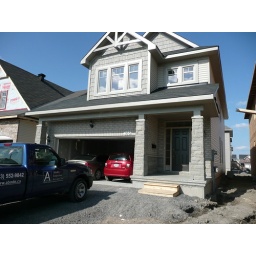
My office is above the garage, the windows on the right let in lots of light into the front entrance.